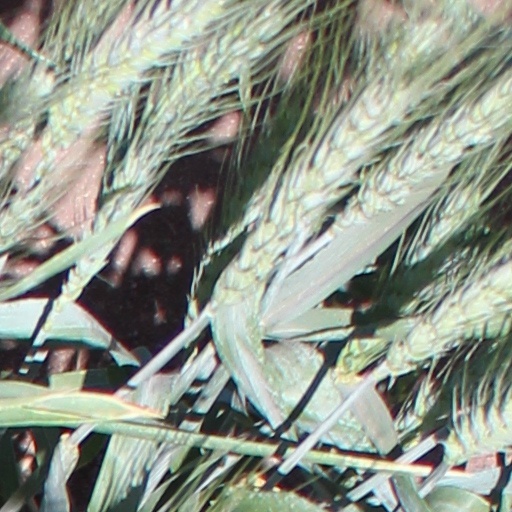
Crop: wheat